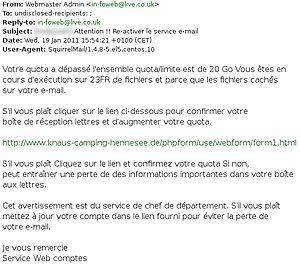
L’hameçonnage est une technique utilisée par des fraudeurs pour obtenir des renseignements personnels dans le but de perpétrer une usurpation d'identité. La technique consiste à faire croire à la victime qu'elle s'adresse à un tiers de confiance — banque, administration, etc. — afin de lui soutirer des renseignements personnels : mot de passe, numéro de carte de crédit, numéro ou photocopie de la carte nationale d'identité, date de naissance, etc. En effet, le plus souvent, une copie exacte d'un site internet est réalisée dans l'optique de faire croire à la victime qu'elle se trouve sur le site internet officiel où elle pensait se connecter. La victime va ainsi saisir ses codes personnels qui seront récupérés par celui qui a créé le faux site, il aura ainsi accès aux données personnelles de la victime et pourra dérober tout ce que la victime possède sur ce site. L’attaque peut aussi être réalisée par courrier électronique ou autres moyens électroniques.